Princess Louise of Denmark (1875–1906)

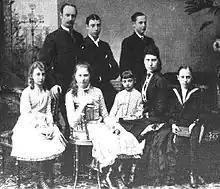
Crown Prince Frederik and Crown Princess Louise with their children in 1885.

Princess Louise was raised with her siblings in the royal household in Denmark and grew up between her parents' city residence in Copenhagen, the Frederik VIII's Palace at the Amalienborg Palace complex, and their country retreat, the Charlottenlund Palace, located by the coastline of the Øresund strait north of the city. In contrast to the usual practise of the period, where royal children were brought up by governesses, the children were raised by Crown Princess Louise herself. Under the supervision of their mother, the children of the Crown Princess received a rather strict Christian-dominated upbringing, which was characterized by austerity, the fulfilment of duties, care and order. Like her siblings, she was educated privately under the supervision of tutors. From childhood, Louise was described as a very withdrawn girl with a shy and quiet personality. As she also married and left Denmark at an early age, she remained a relatively unnoticed member of the Danish royal family throughout her life.